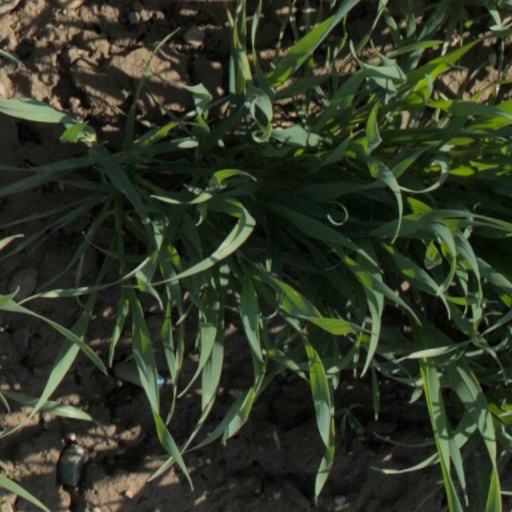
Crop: wheat